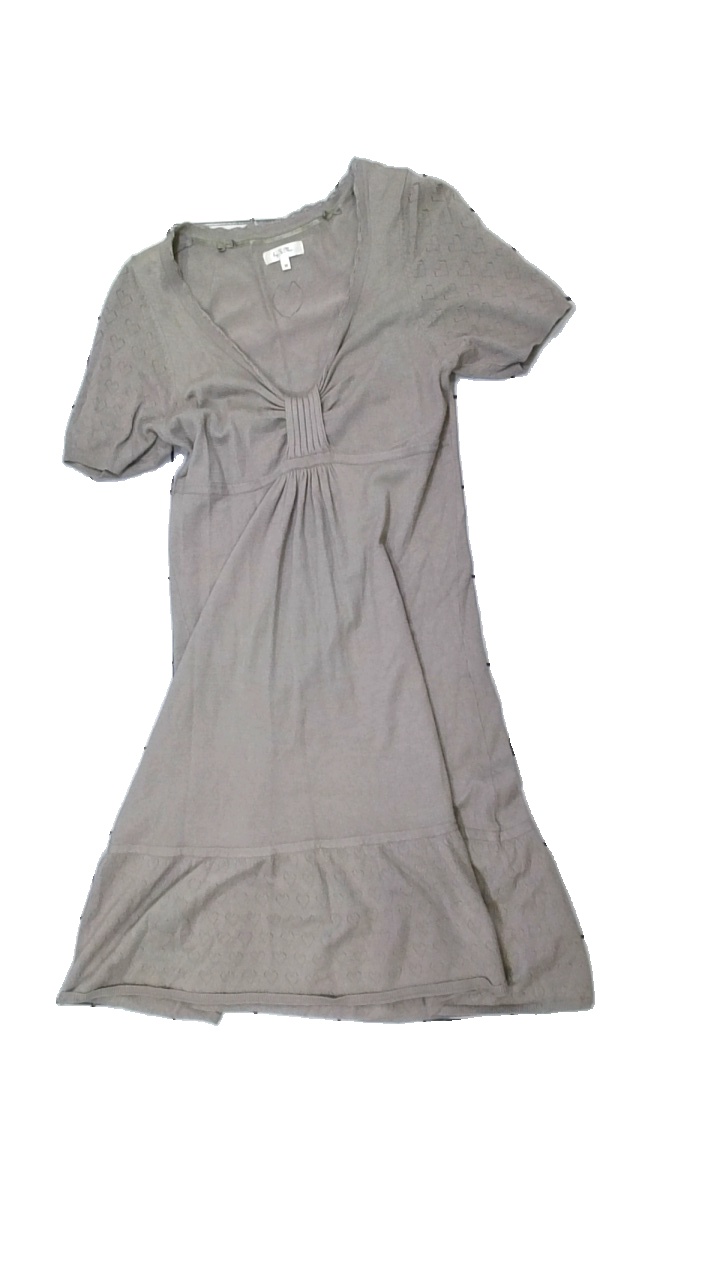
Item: Dress (Ladies)
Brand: By Ti Mo
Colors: Beige
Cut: Regular
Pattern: Other
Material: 52% visc 48% nylon
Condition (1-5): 3
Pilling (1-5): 2
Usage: Export
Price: <50